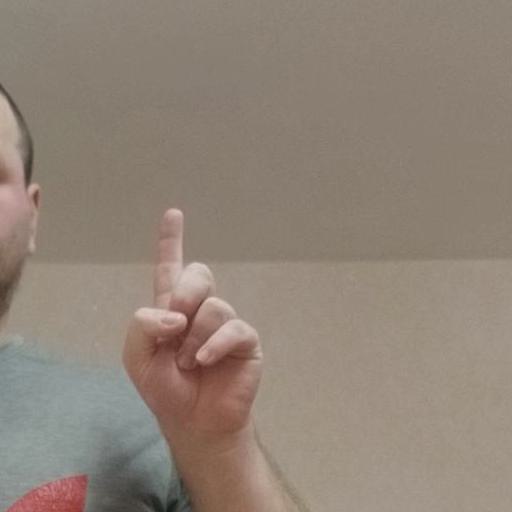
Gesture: one